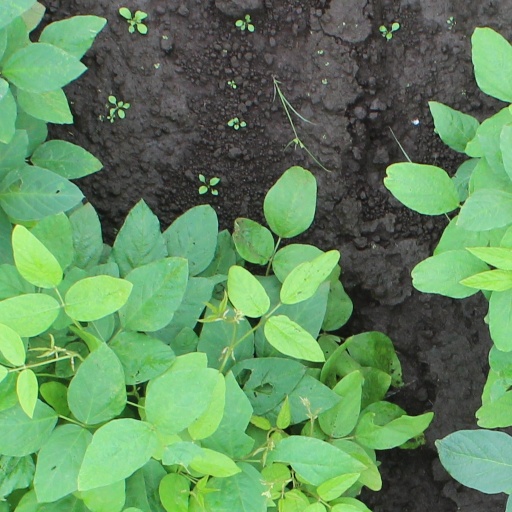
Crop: soybean